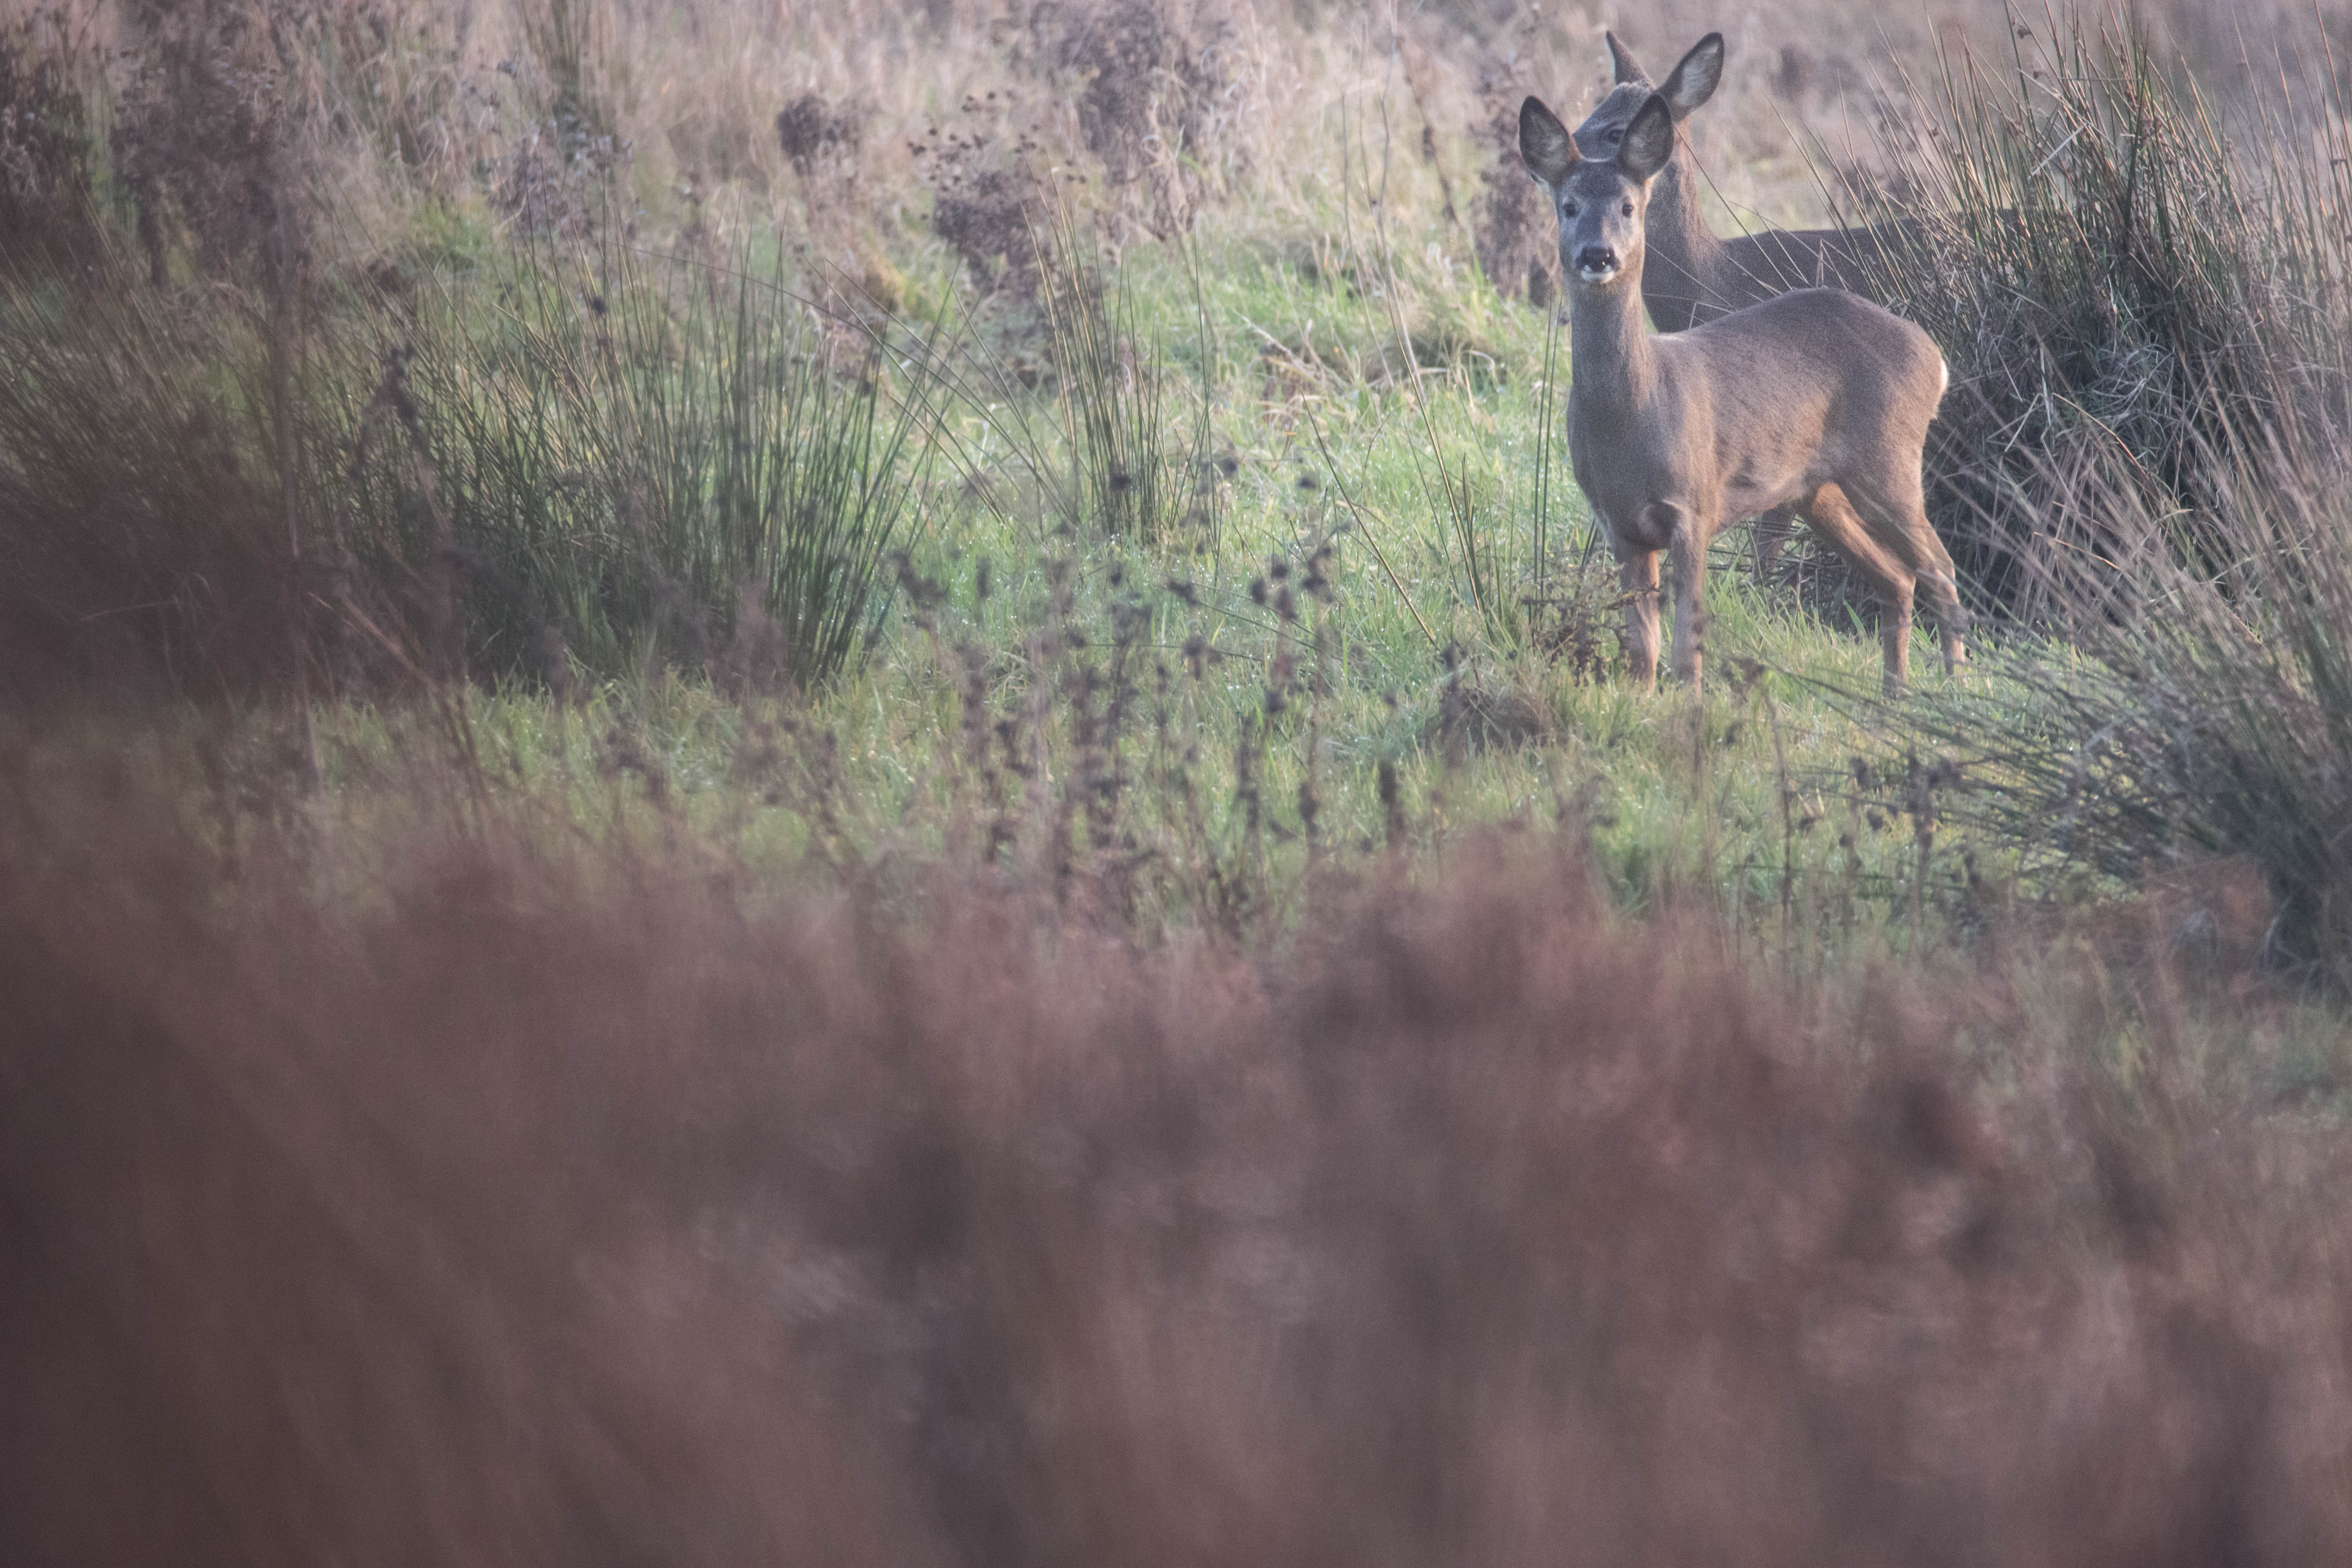
nature, forest, wildlife, wild deer, mammal, animals, vertebrate, deer, graceful, green, yellow, season, fox, fauna, wilderness, grass, national park, white tailed deer, woodland, impala, safari, elk, antler, landscape, savanna, shrubland, tree, grass family